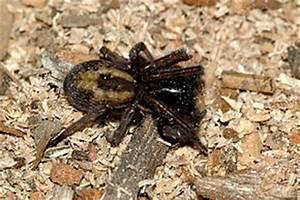
spider